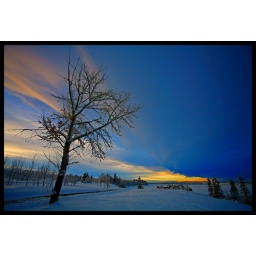
The color in the sky seemed to emanate from the tree in this shot, while the sun set behind the clouds.